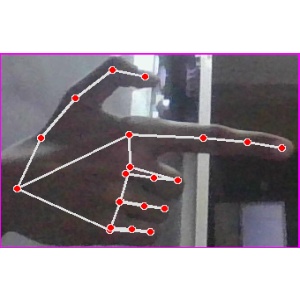
अक्षर: ब